And Thereby Hangs a Tale

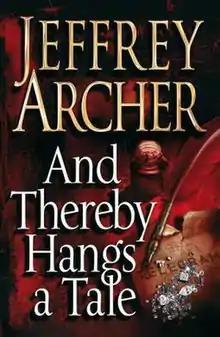
First edition, published by Macmillan

And Thereby Hangs a Tale is British author Jeffrey Archer's sixth collection of short stories. It was published in 2010, and ten of the fifteen stories are based on tales Archer gathered on travels over the previous six years or so. The other five stories are claimed to derive from his own imagination.